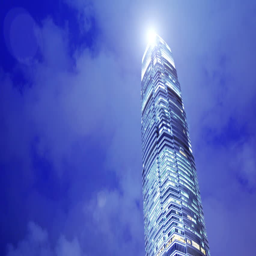
site listing category at night .